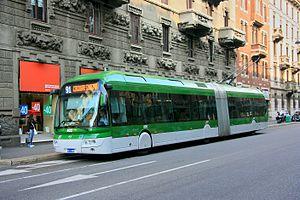
L'Irisbus Cristalis est un modèle de trolleybus, fabriqué par Irisbus et équipé d'une chaîne de traction électrique construite par Alstom. Le Cristalis est commercialisé entre les années 2002 et 2011. 175 véhicules sont vendus pendant cette période.
Le réseau de trolleybus de Milan compte en 2012 quatre lignes desservant la ville de Milan en Italie.